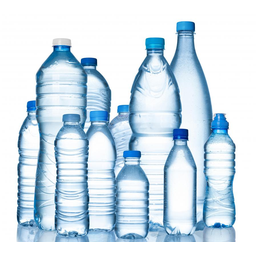
Label: bottles